Jeffrey Shallit

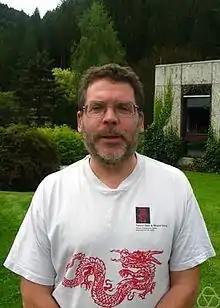
Shallit in 2010

Jeffrey Outlaw Shallit (born October 17, 1957) is an American computer scientist and mathematician. He is an active number theorist and a noted critic of intelligent design. He is married to Anna Lubiw, also a computer scientist.